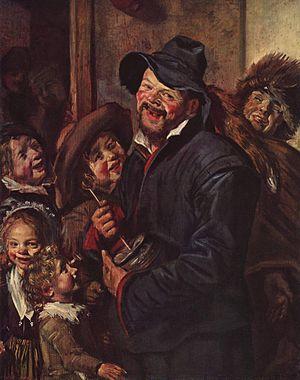
Le tambour à friction est un instrument de musique de la famille des membranophones.
Le Joueur de rommelpot est une peinture de genre attribuée au peintre néerlandais Frans Hals. On en a conservé plusieurs versions – comportant certaines variantes – réalisées durant la première moitié du XVIIᵉ siècle, et dont l'authenticité continue à être débattue.